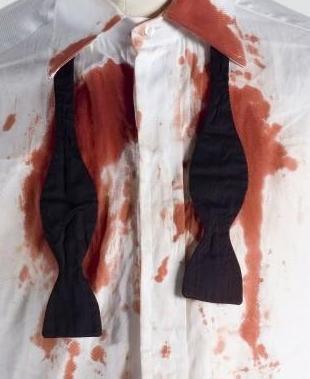
Texture: stained